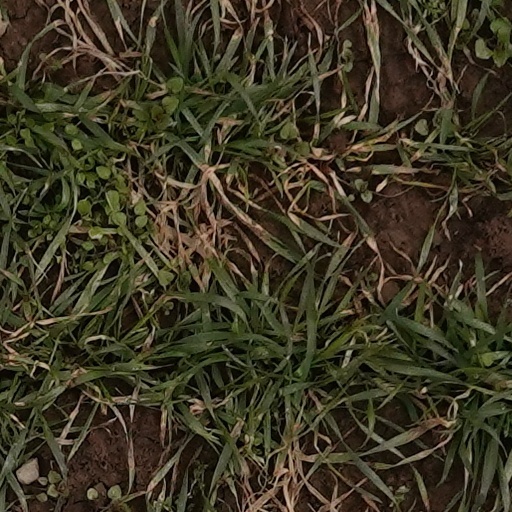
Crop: wheat